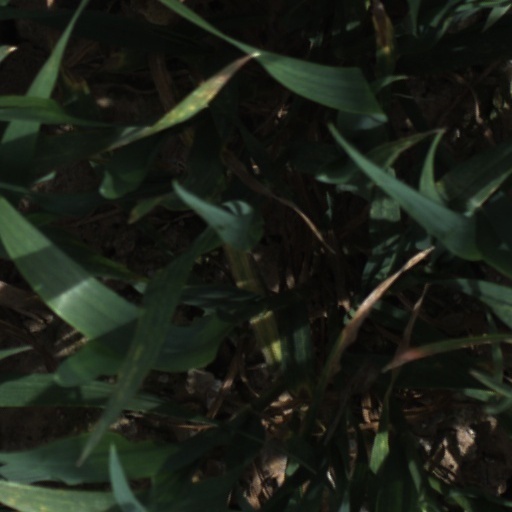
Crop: wheat